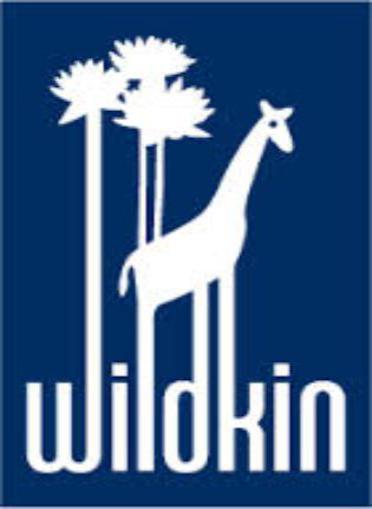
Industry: Necessities